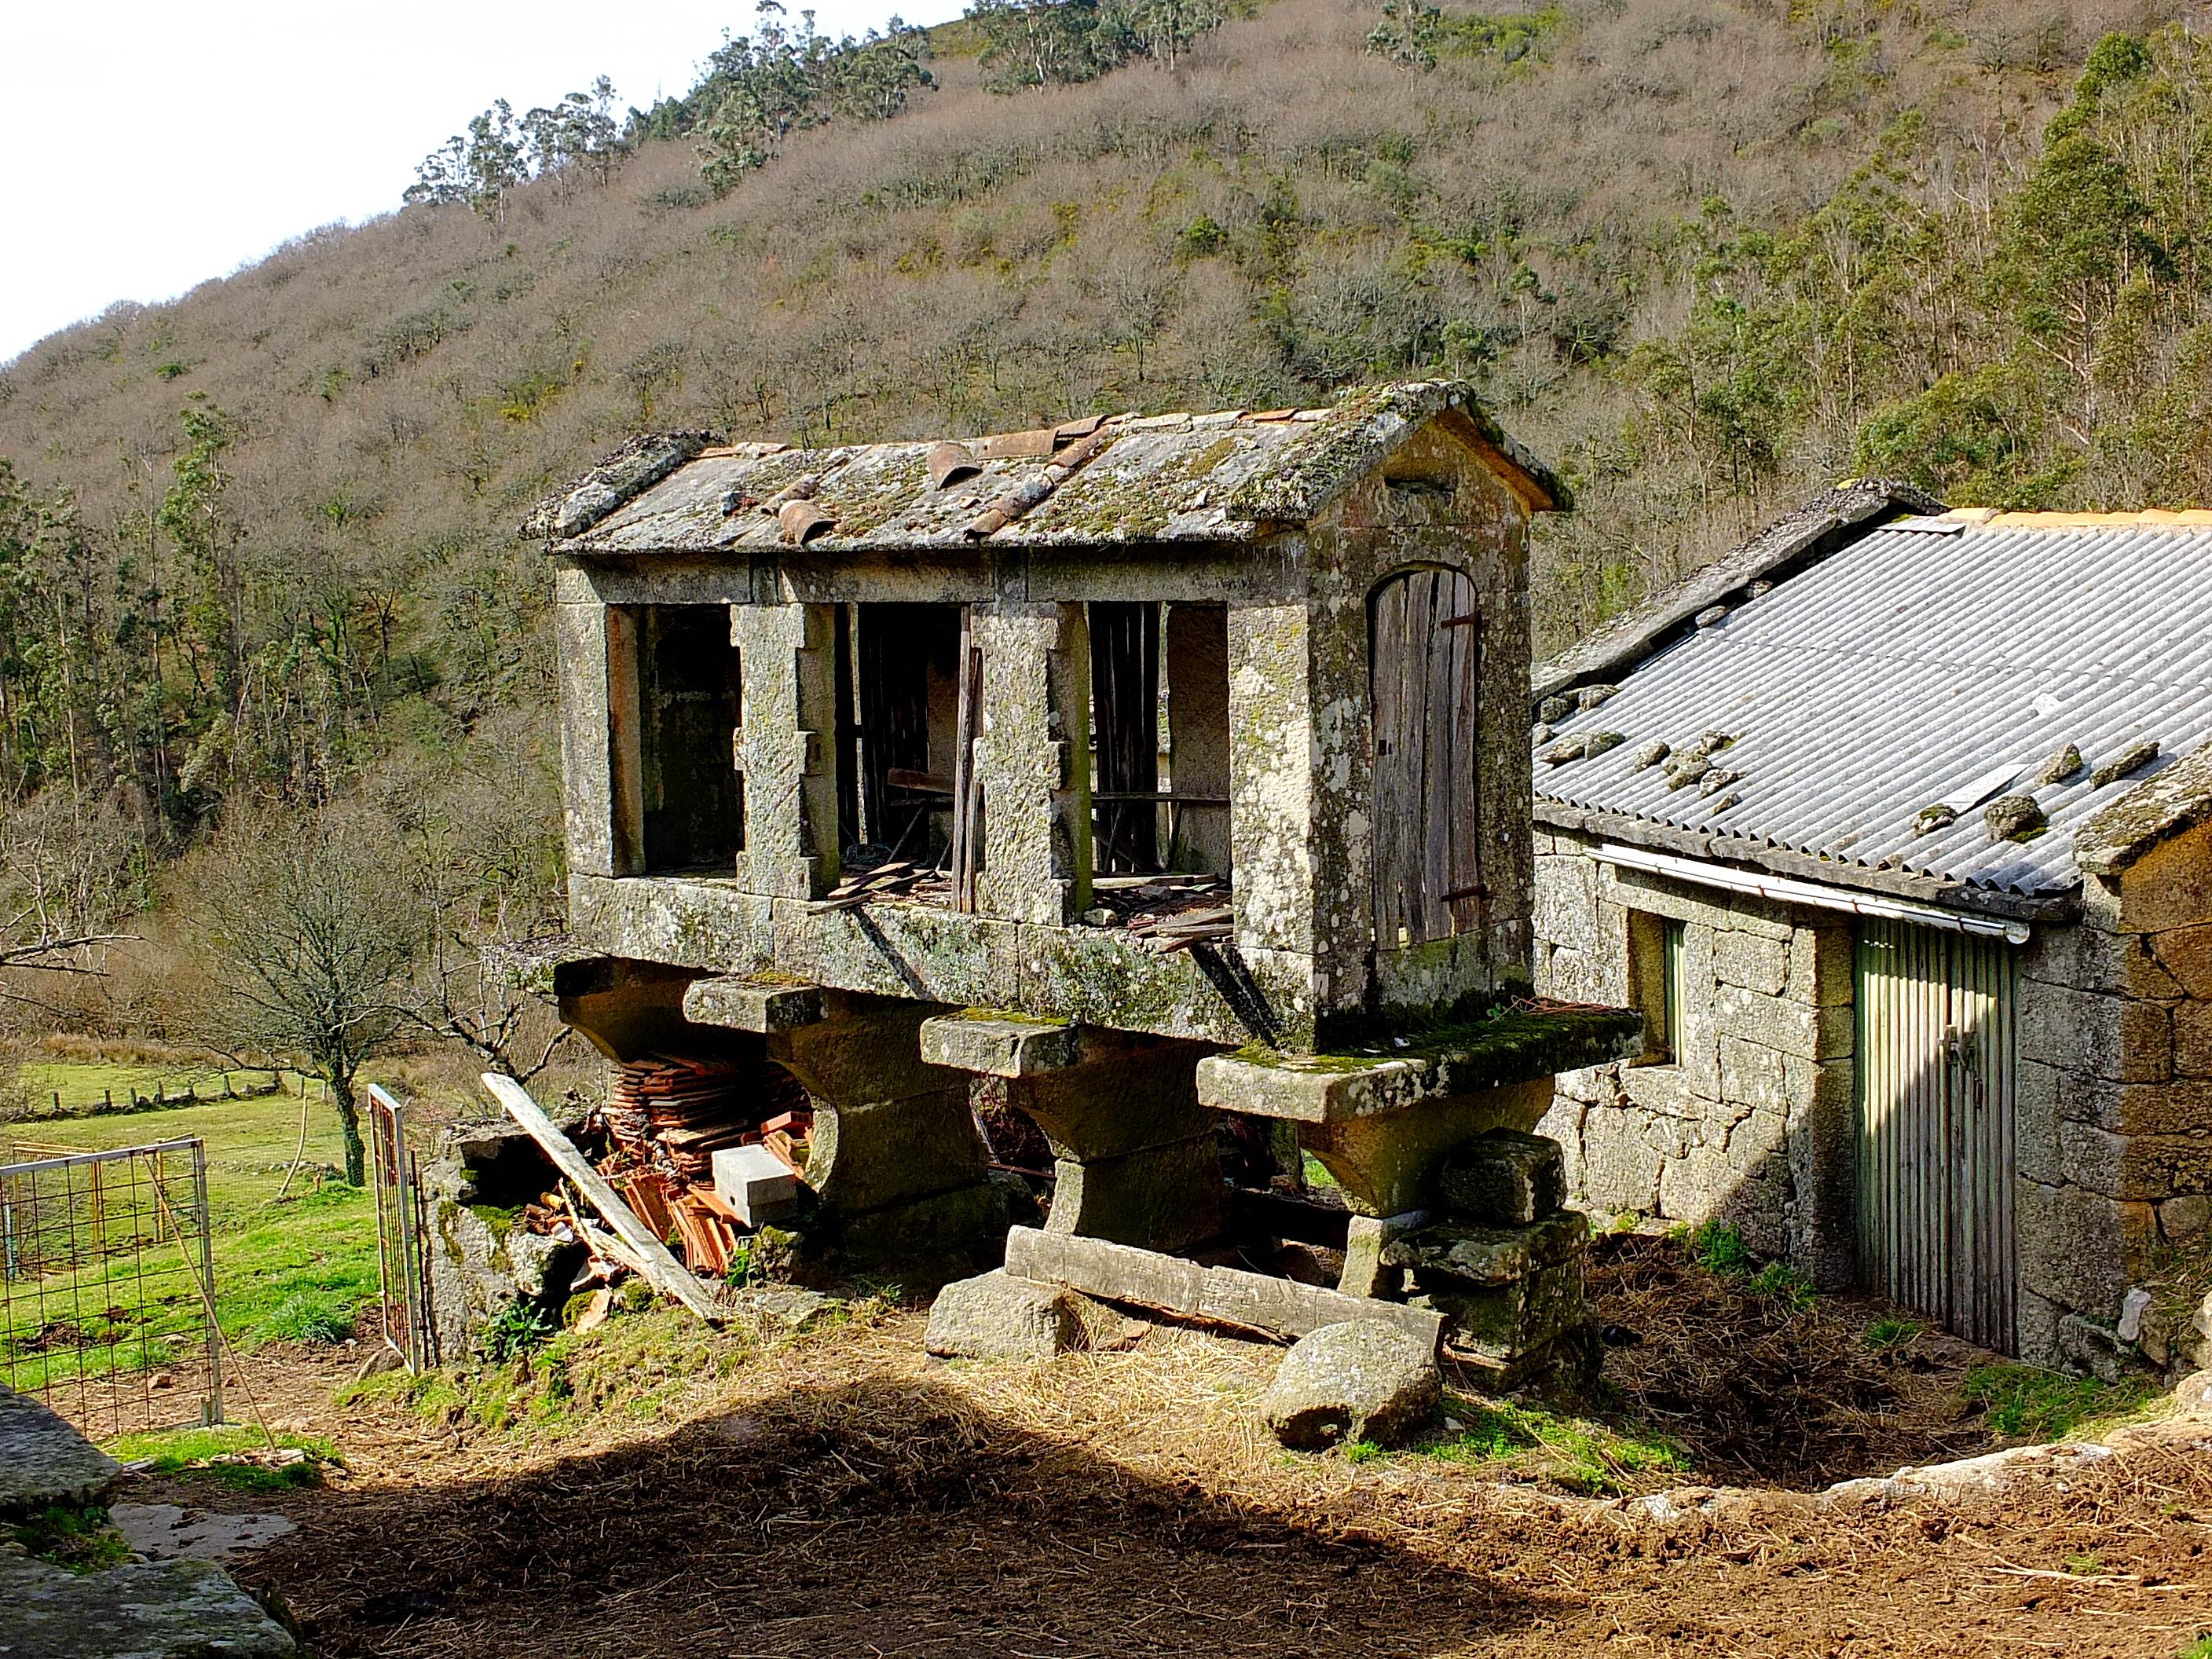
house, building, home, shed, hut, village, shack, cottage, spain, ruins, espaa, galicia, pontevedra, log cabin, ggl1, gaby1, pontevedragaliciaespaa, fujifilmxs1, hrreos, canastros, rural area